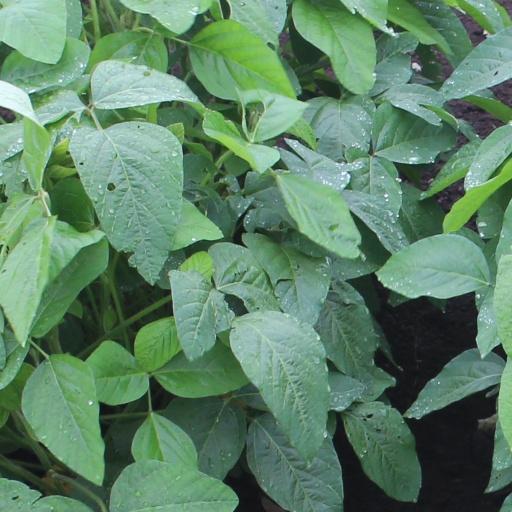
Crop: soybean